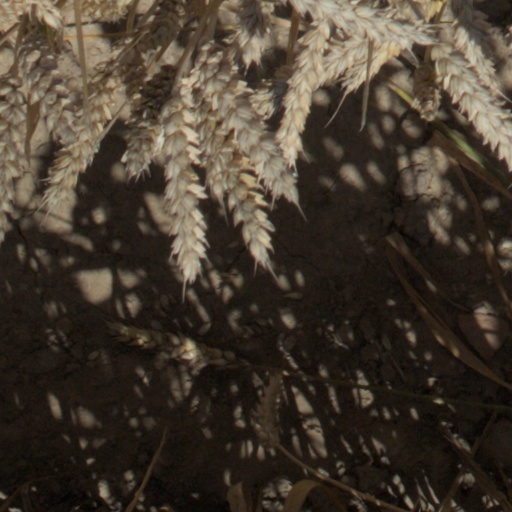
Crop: wheat